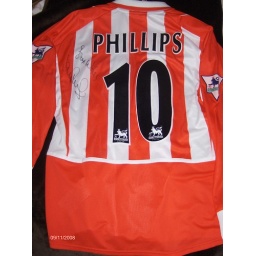
Match worn Kevin Phillips home shirt from the 2002/03 season. Hand signed by the man himself